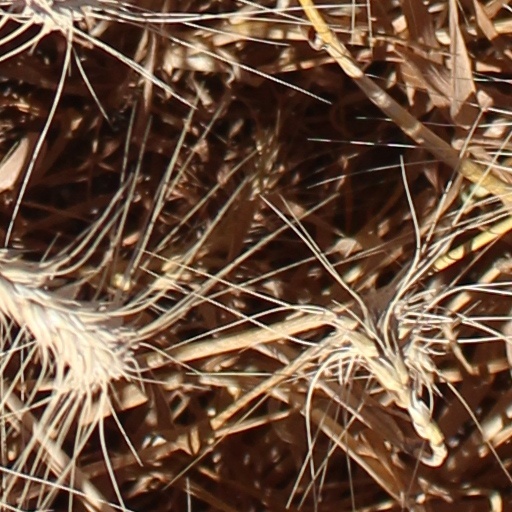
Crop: wheat